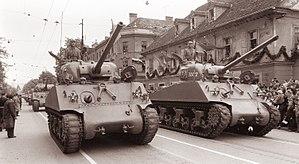
L’Armée populaire yougoslave était l’armée de la République fédérative socialiste de Yougoslavie avant son effondrement.